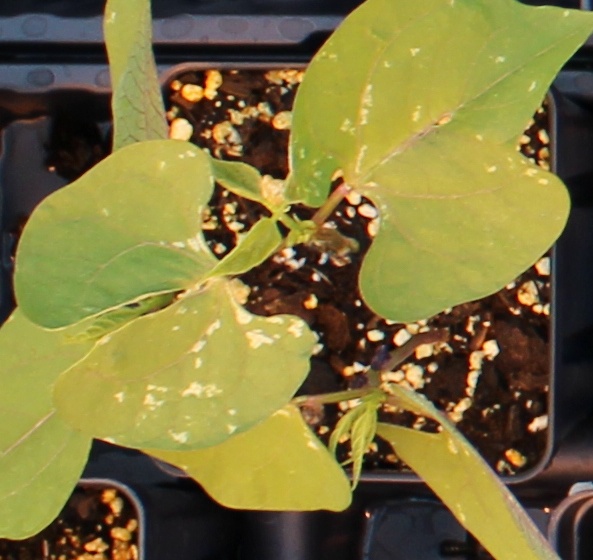
Label: Blackbean